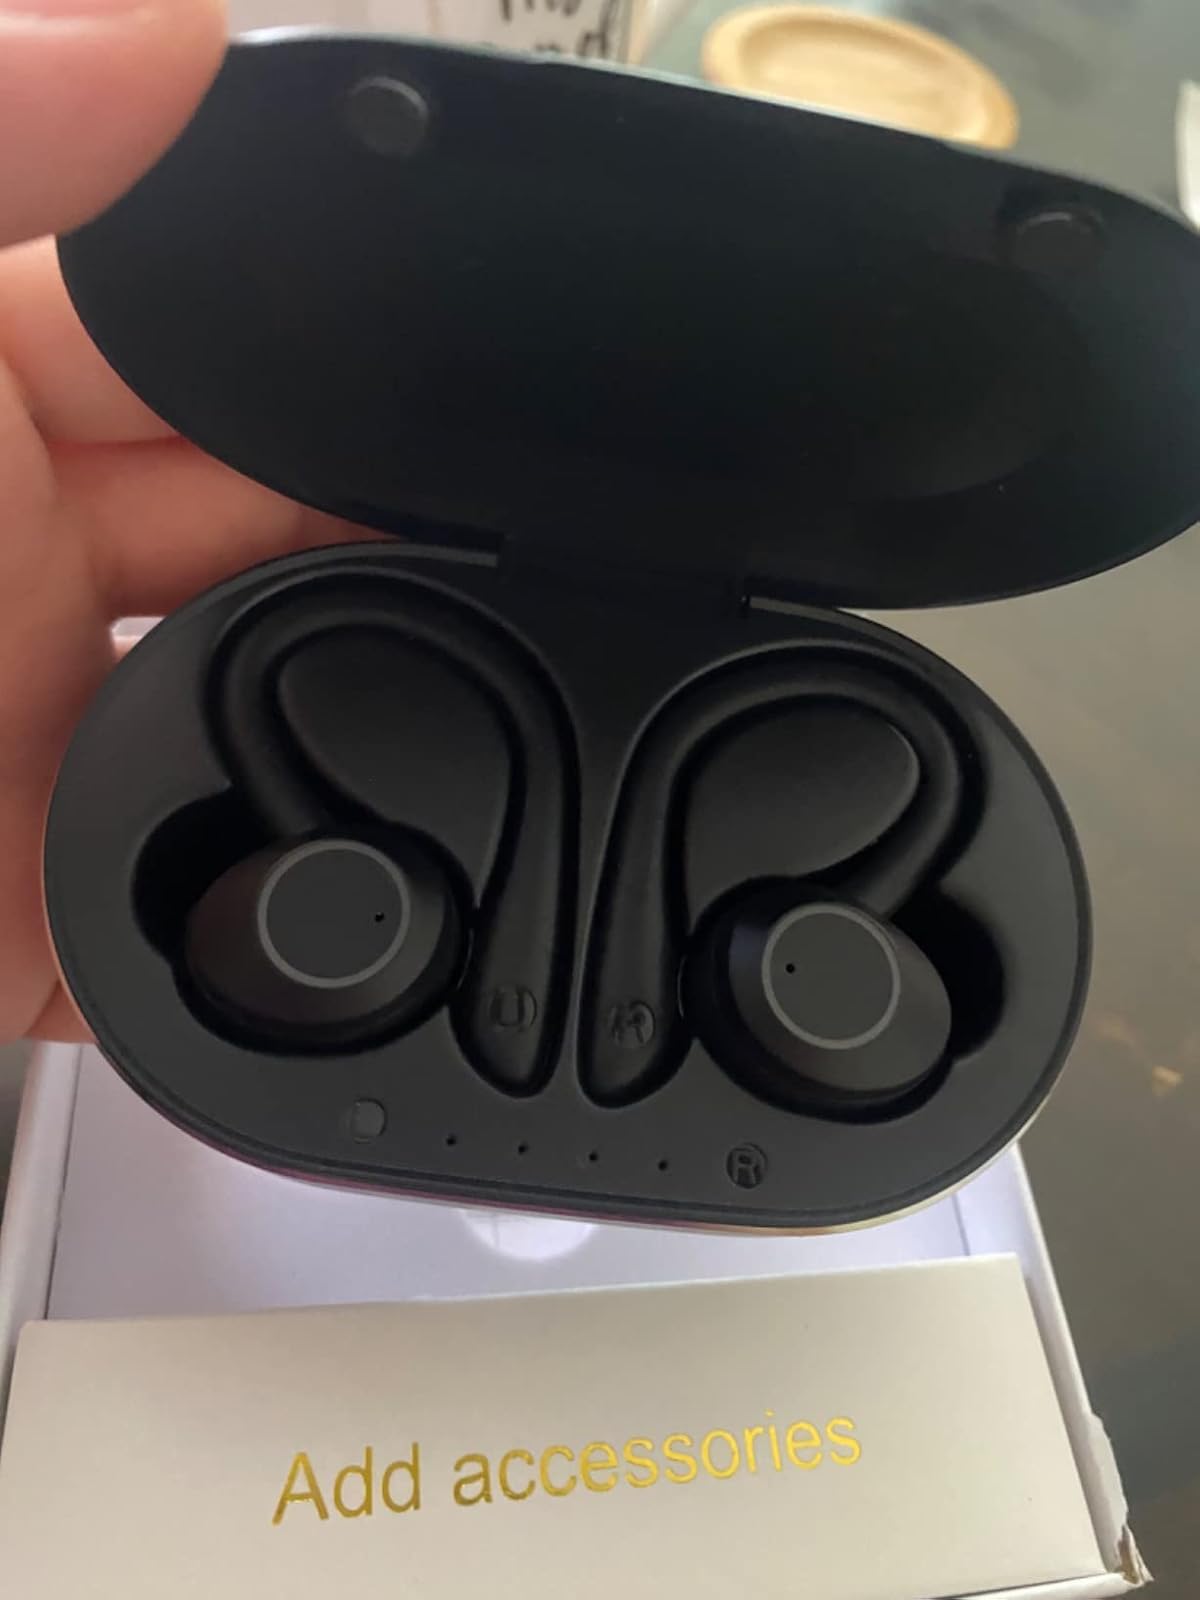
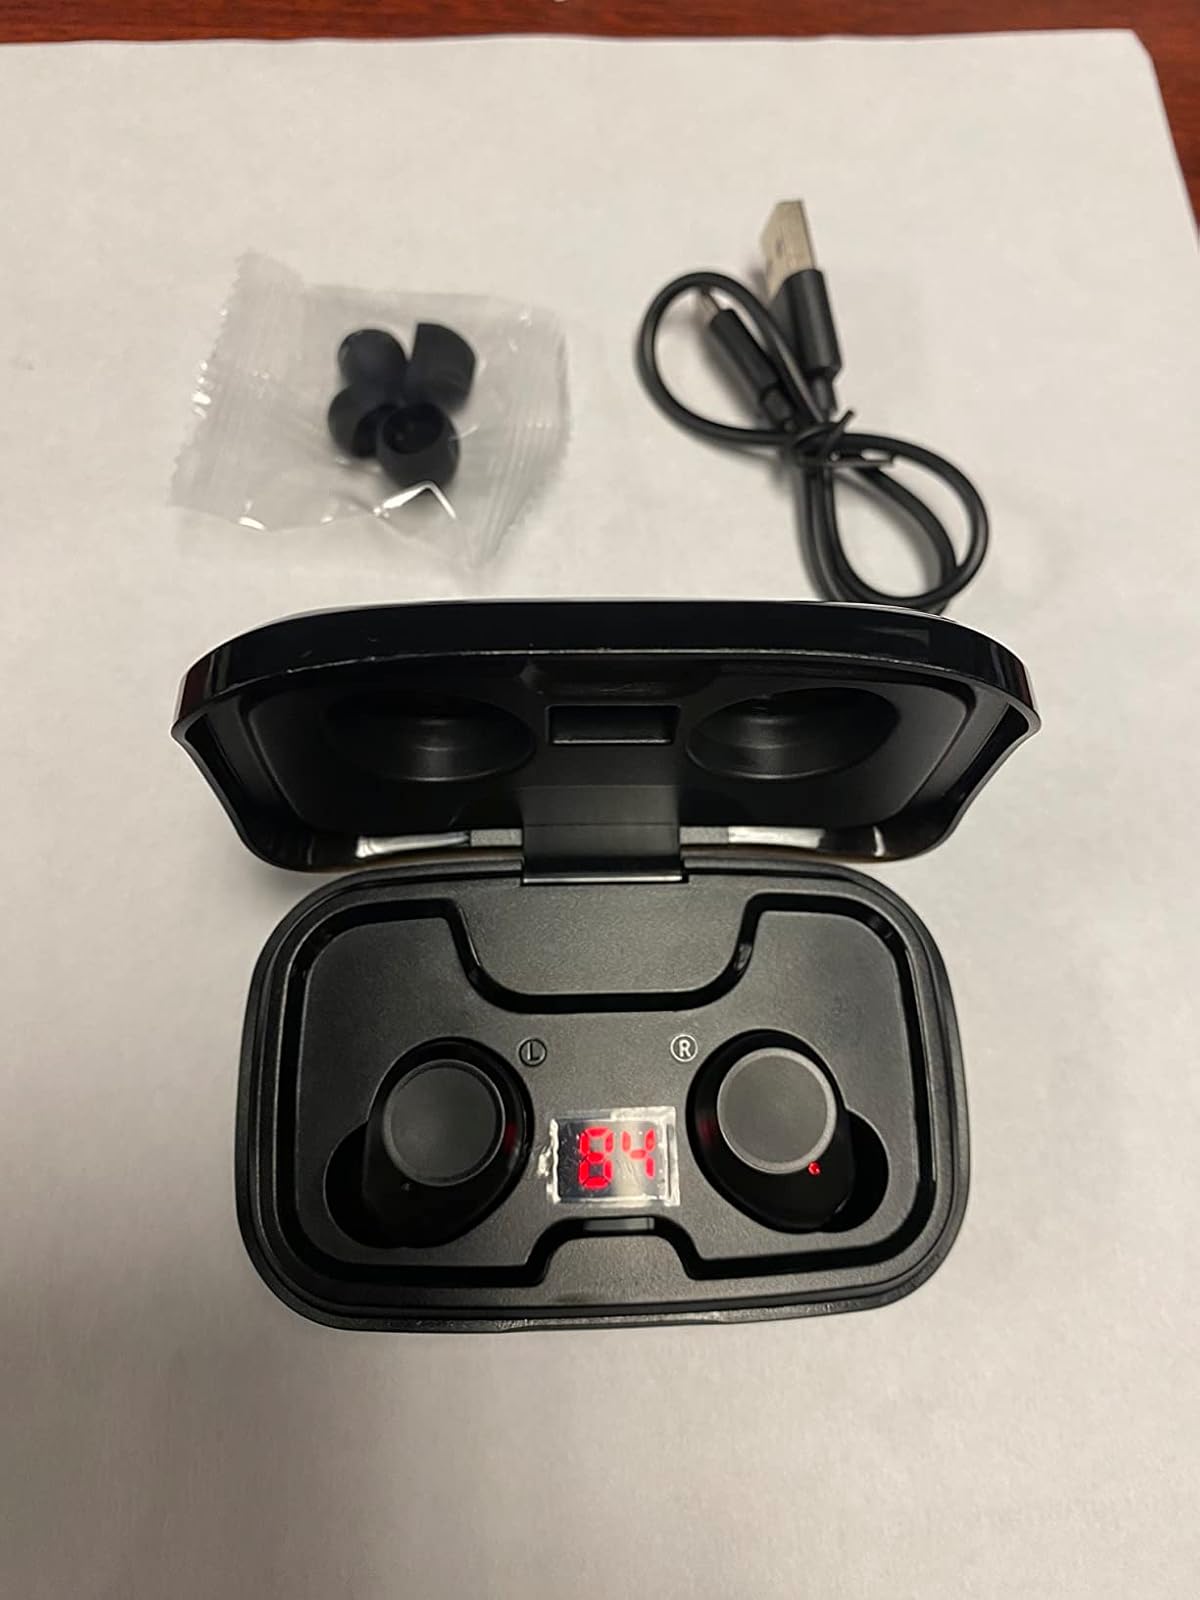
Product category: earbuds
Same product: no